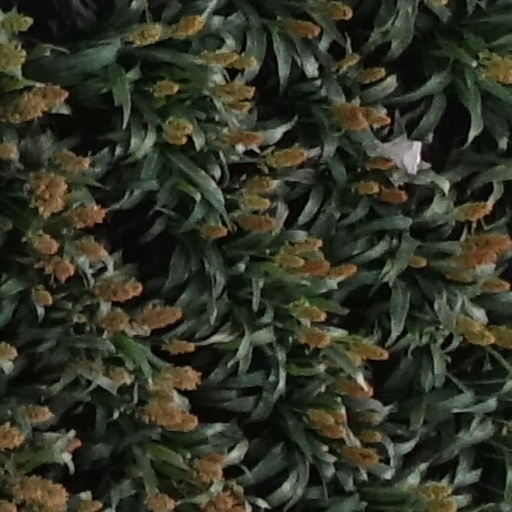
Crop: sorghum